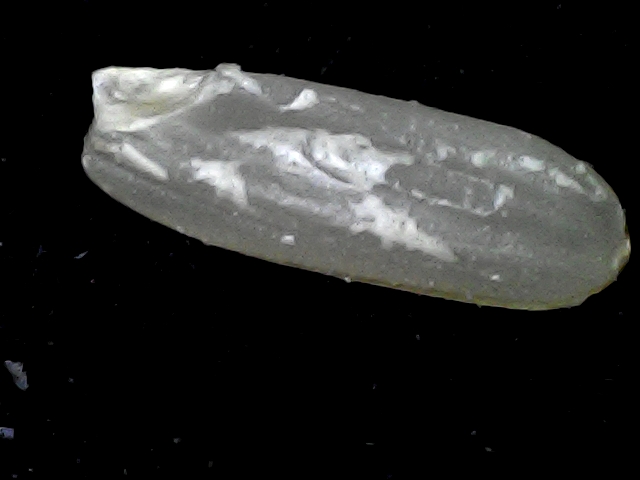
Rice variety: BD72